Pervomayskoye, Leningrad Oblast

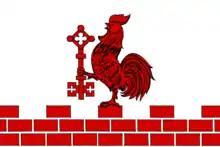
Flag

The name of Kivennapa seems to come from an old Scandinavian term for a border fortification, "kivo näb", but the foreign term was soon corrupted by the locals into "Kivennapa", meaning "rock's navel". The first mention of the settlement comes from 1445 as "Kiwinapa", when it was likely already a separate parish. Before that, Kivennapa was a part of the Muolaa parish. The parish was occasionally also called "Hanttula" or "Pihlainen" after two other villages in the area, even though Hanttula was mainly located within Muolaa.